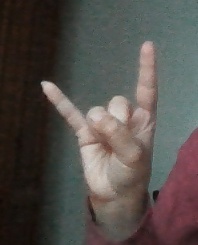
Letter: la